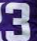
Number: 3